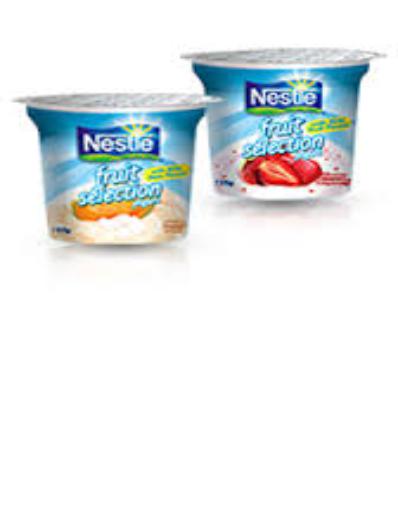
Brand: Fruit Selection Yogurt
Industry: Food